KlingStubbins

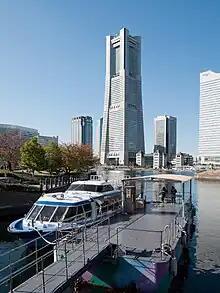
Yokohama Landmark Tower

Both The Stubbins Associates and Kling-Lindquist have published several architectural monographs. Their first combined volume, "KlingStubbins: Palimpsest", was published in 2009 by Images Publishing. Drawing on several years of in-house research on laboratory design, KlingStubbins published a design reference book, "Sustainable Design of Research Laboratories: Planning, Design, and Operation", through Wiley in 2010, which examines inter-disciplinary design strategies for sustainable design and energy efficiency in the design and operation of research laboratories.